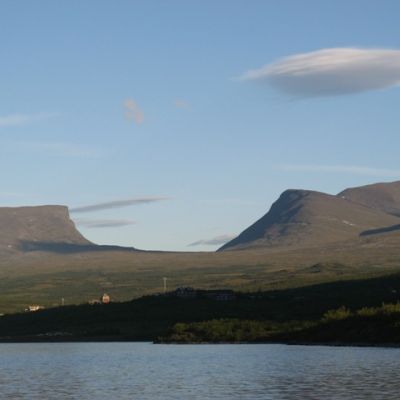
Cloud type: Altocumulus (Ac)